Lady in Cement

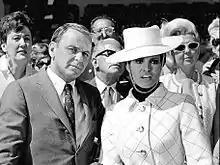
Sinatra and Welch at Gulfstream Park

The film was based on a novel published in 1961, which "The New York Times" called "ingenuous".